Arkansas Highway 75

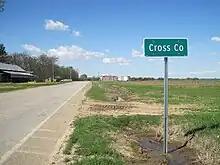
Highway 75 enters Cross County

Highway 75 runs north as a section line road through rural farmland land in eastern Cross County, serving as the eastern terminus of Highway 306 at Gieseck before entering the small town of Parkin. Highway 75 Spur, the only special route of Highway 75, begins in southern Parkin and runs west from the parent route south of downtown. Highway 75 continues northward under a low clearance railroad bridge ( and along the eastern edge of downtown Parkin to Smithdale Street, where it junctions with the northern end of Highway 75S (heading west) and the western end of US Highway 64 Business (US 64B, heading east). A short distance north of this junction, Highway 75 forms a concurrency with US 64 westbound near Parkin Archaeological State Park and Native American burial mounds. Highway 75 turns north and begins roughly paralleling the St. Francis River, intersecting Highway 42 at Coldwater and entering Poinsett County.